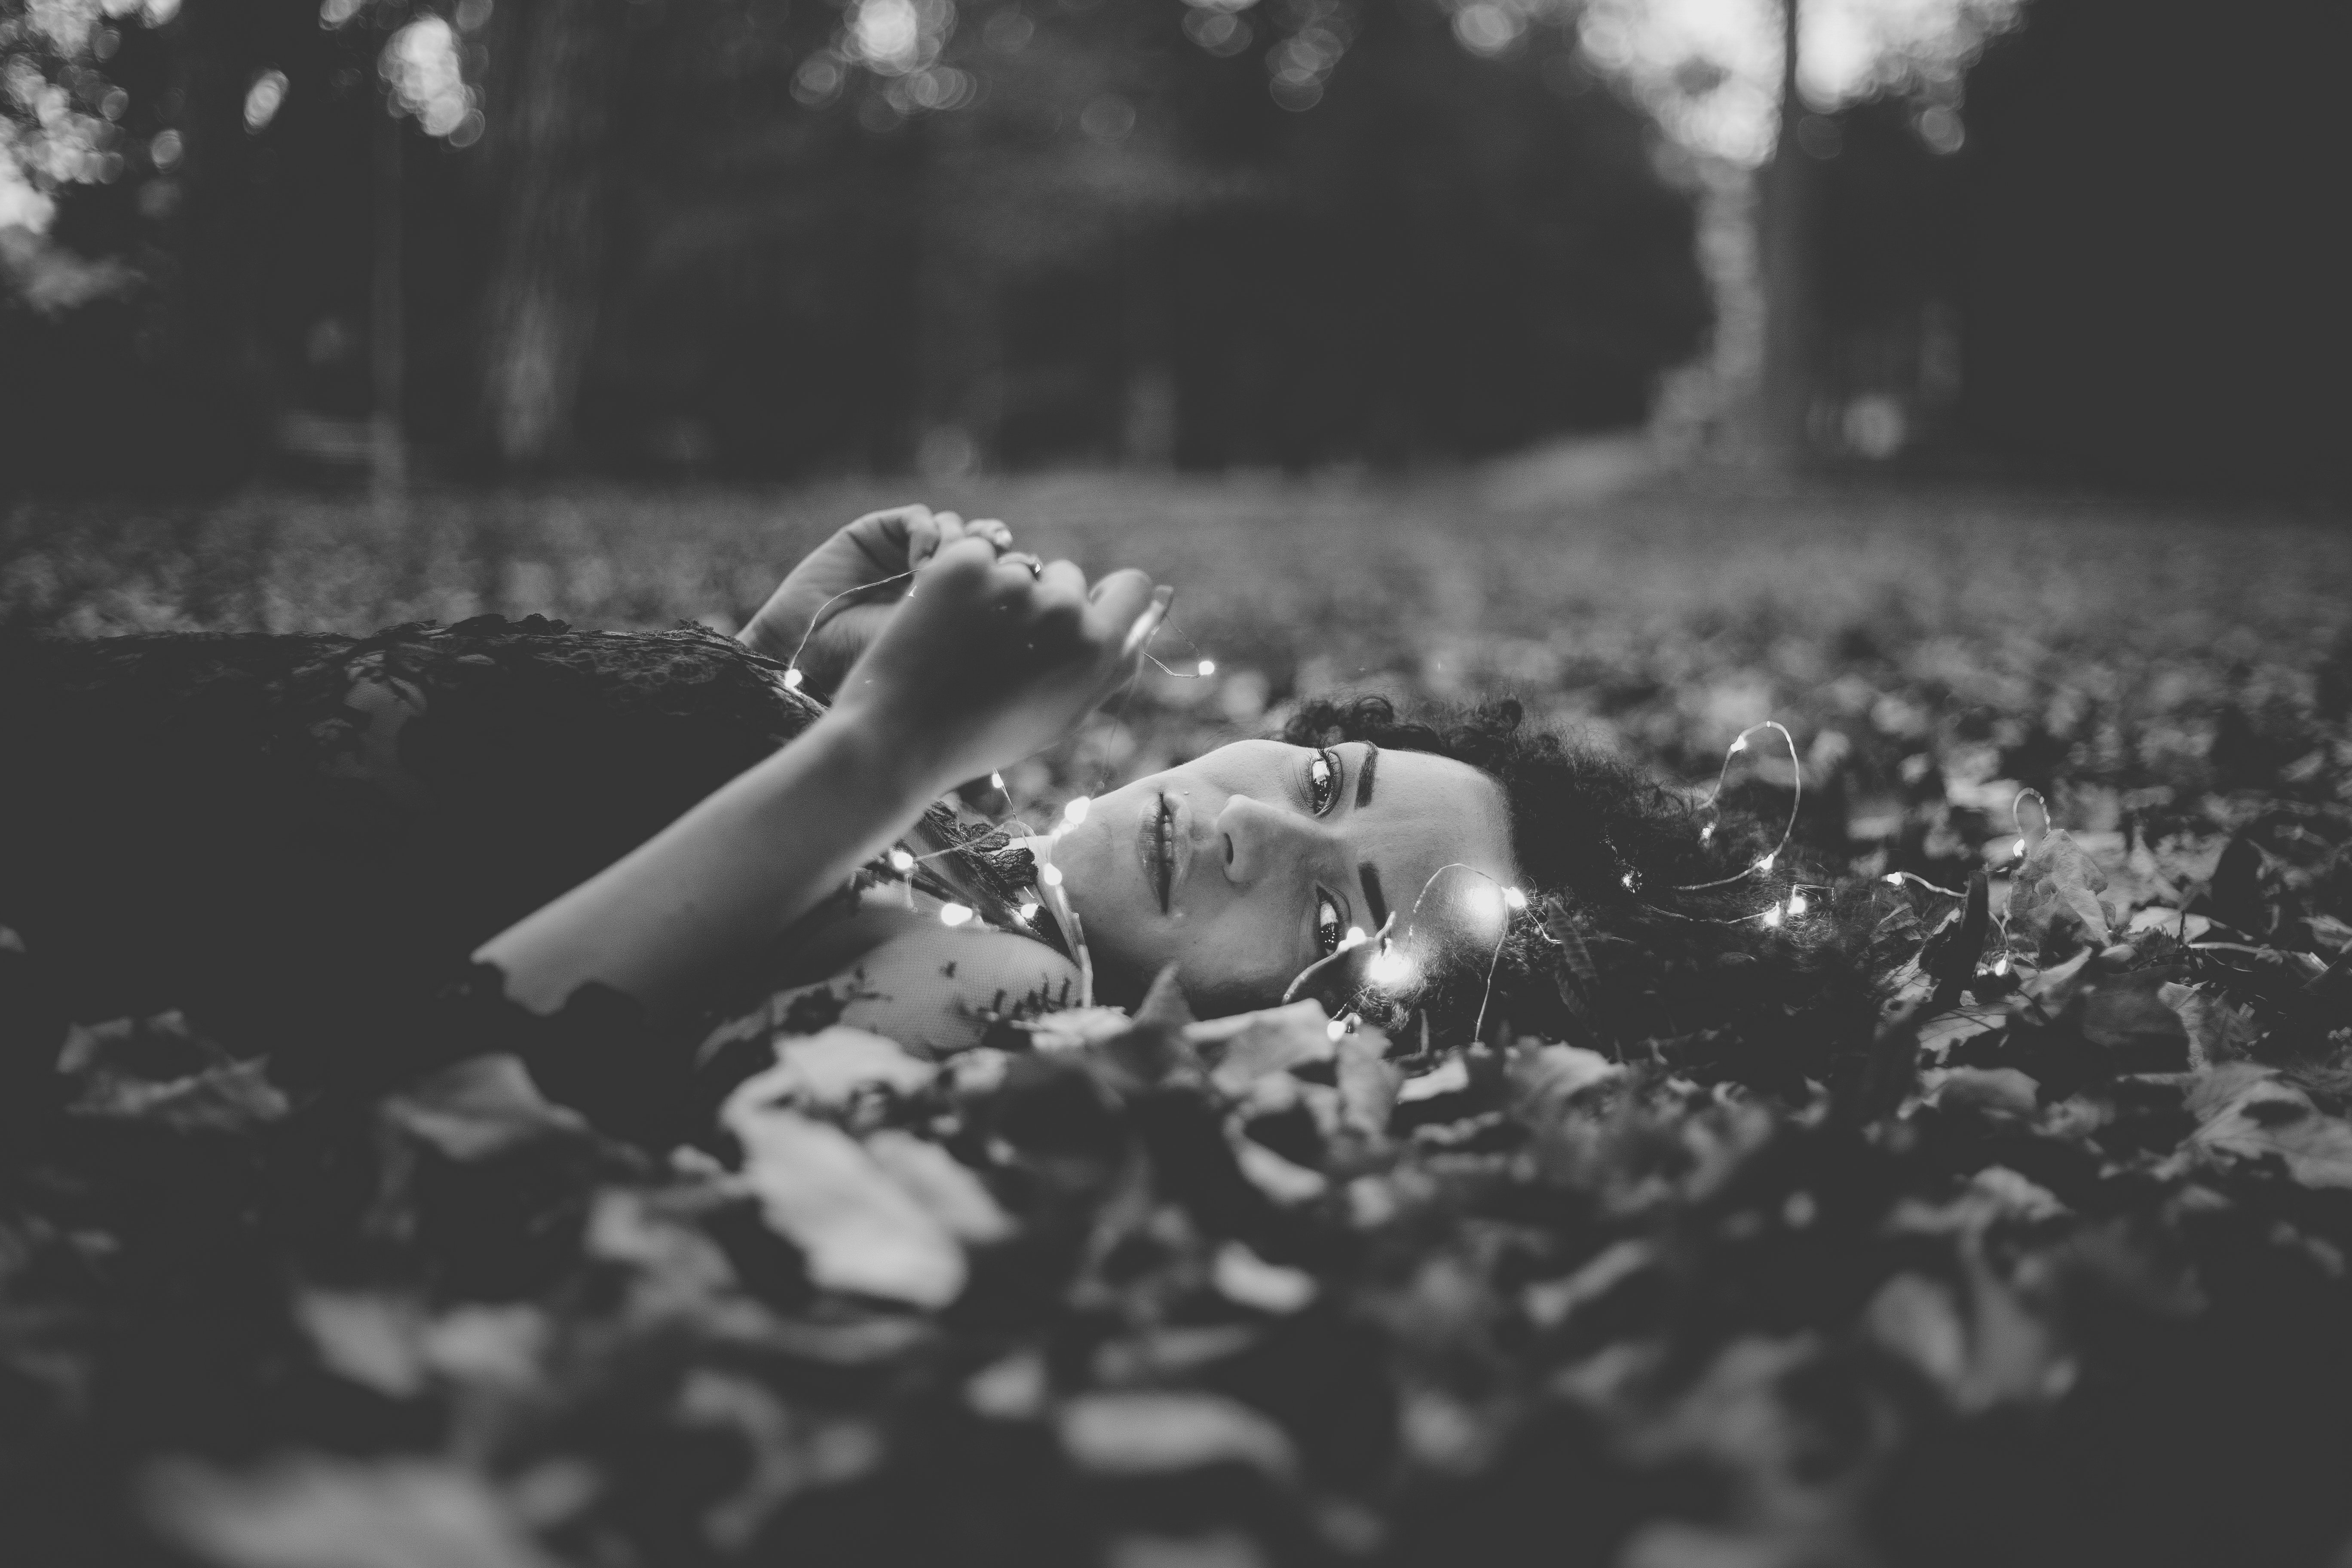
black, photograph, white, black and white, monochrome photography, monochrome, photography, sky, water, grass, hand, cloud, tree, still life photography, stock photography, plant, style, flash photography